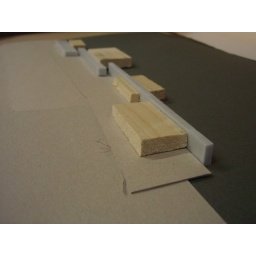
A model showing the walls in blue foam and the lighter timber structures in timber